Occupational noise

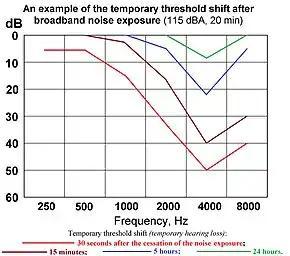
Temporary hearing loss after loud noise exposure. If such exposure is long enough, this temporary threshold shift may become permanent.

Occupational noise, if experienced repeatedly, at high intensity, for an extended period of time, can cause noise-induced hearing loss (NIHL) which is then classified as occupational hearing loss. Most often, this is a type of sensorineural hearing loss.